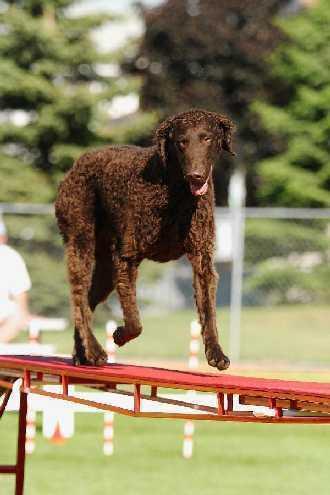
curly-coated_retriever